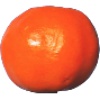
Label: clementine